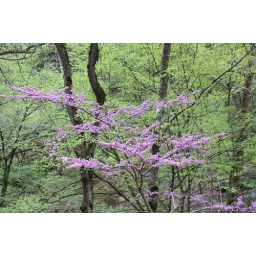
red bud tree in bloom